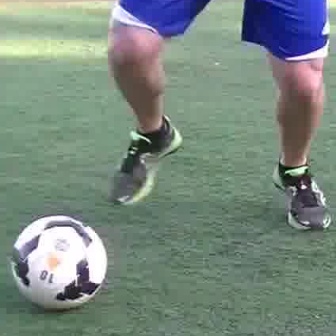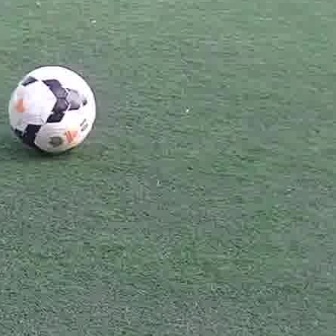
  Please identify the target specified by the bounding box [9,211,106,308] in the first image and locate it in the second image. Return the coordinates in [x_min,y_min,x_max,y_max] format.
Answer: [4,63,95,155]